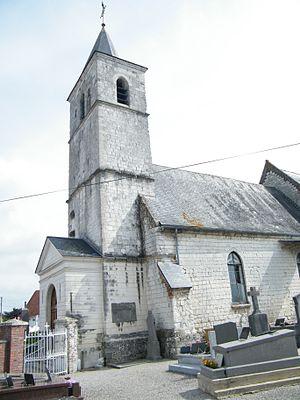
Gouy-Saint-André, Pas-de-Calais, Fr, église (5)
Gouy-Saint-André est une commune française située dans le département du Pas-de-Calais en région Hauts-de-France.